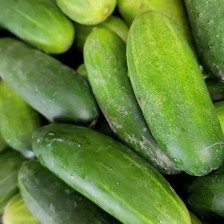
Label: cucumber